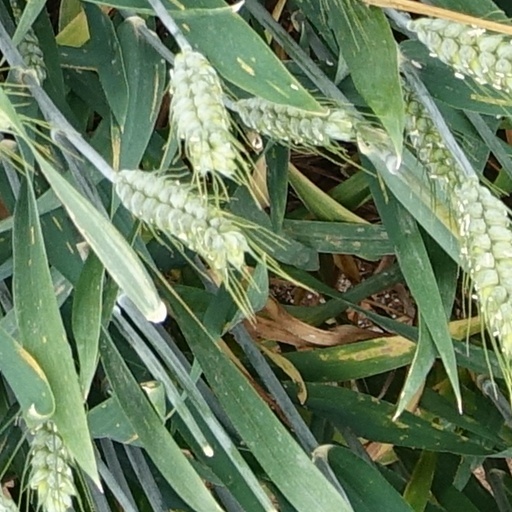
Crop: wheat